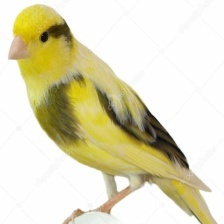
Species: CANARY
Scientific name: SERINUS CANARIA DOMESTICA